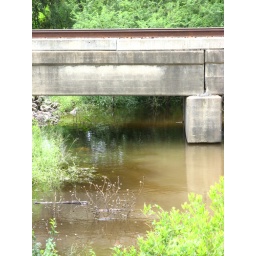
Petronila Creek at US 77 highway bridge between Bishop and Robstown, 7/21/07. Photo by J. Tuason.